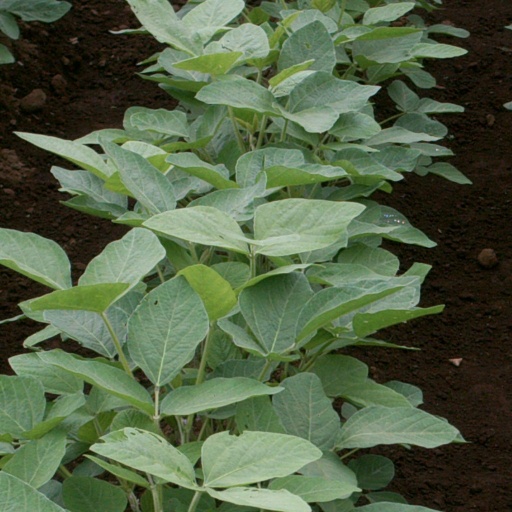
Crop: soybean